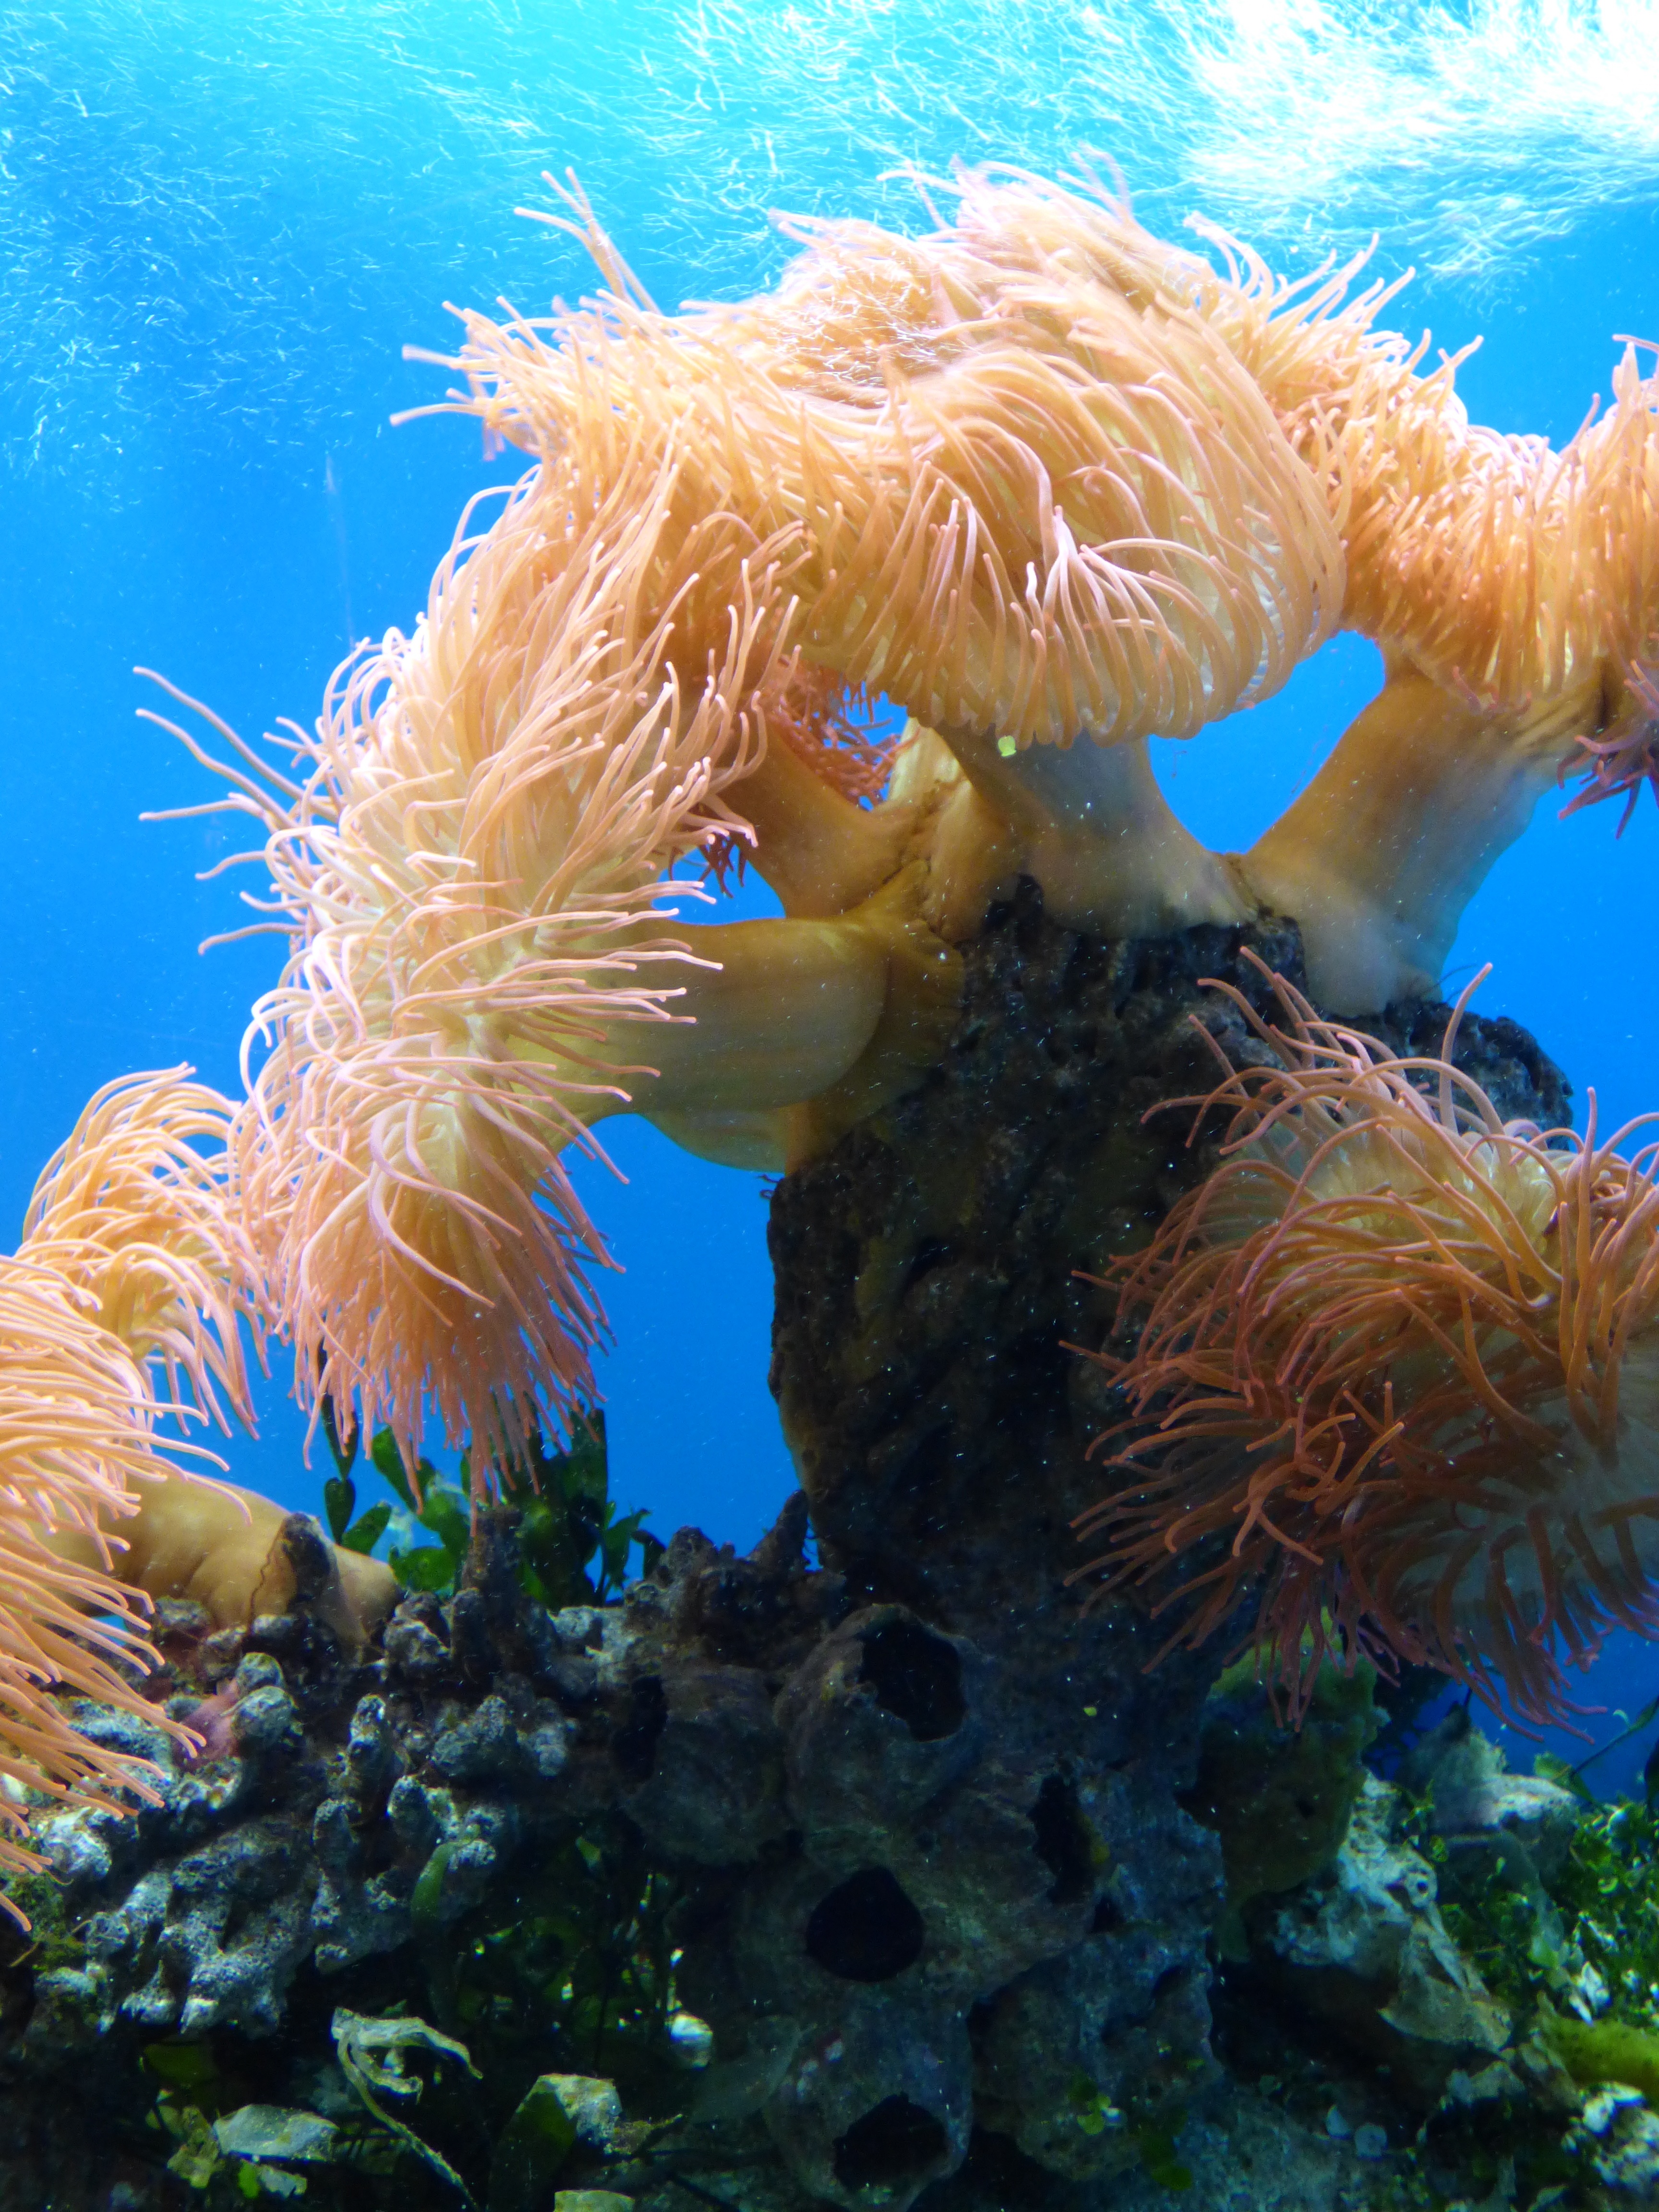
sea, water, ocean, underwater, biology, blue, fish, flora, coral, coral reef, invertebrate, reef, aquarium, habitat, anemone, organism, sea anemone, natural environment, marine biology, coral reef fish, pomacentridae